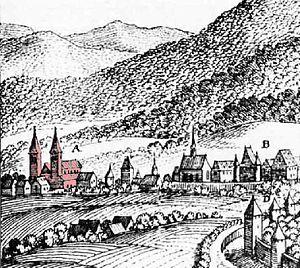
L'église St. Paulin (à gauche) et l'abbaye St. Maximin (au milieu) au-dehors des remparts de Trèves (Allemagne) (à droite). Partie d'une gravure du livre «Topographia Archiepiscopatuum Moguntinensis» de 1646. Cette vue est probablement de 1548
La basilique Saint-Paulin est une église catholique de Trèves en Allemagne dont l'intérieur baroque a été décoré par Balthasar Neumann. L'église a été élevée au rang de basilique mineure en 1958.